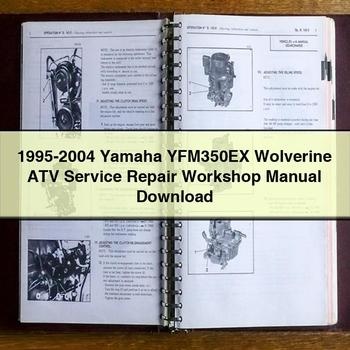
1995-2004 Yamaha YFM350EX Wolverine ATV Service Repair Workshop Manual
This is the complete factory service repair workshop manual for the 1995-2004 Yamaha YFM350EX Wolverine Service Manual has easy-to-read text sections with top quality diagrams and are specificall......
Brand: Yamaha
Category: Media > Product Manuals